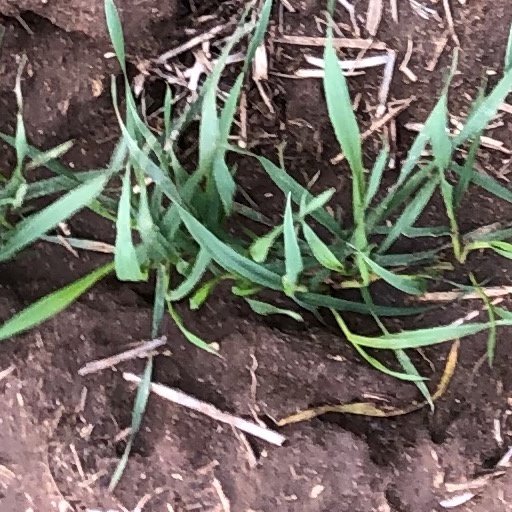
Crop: wheat